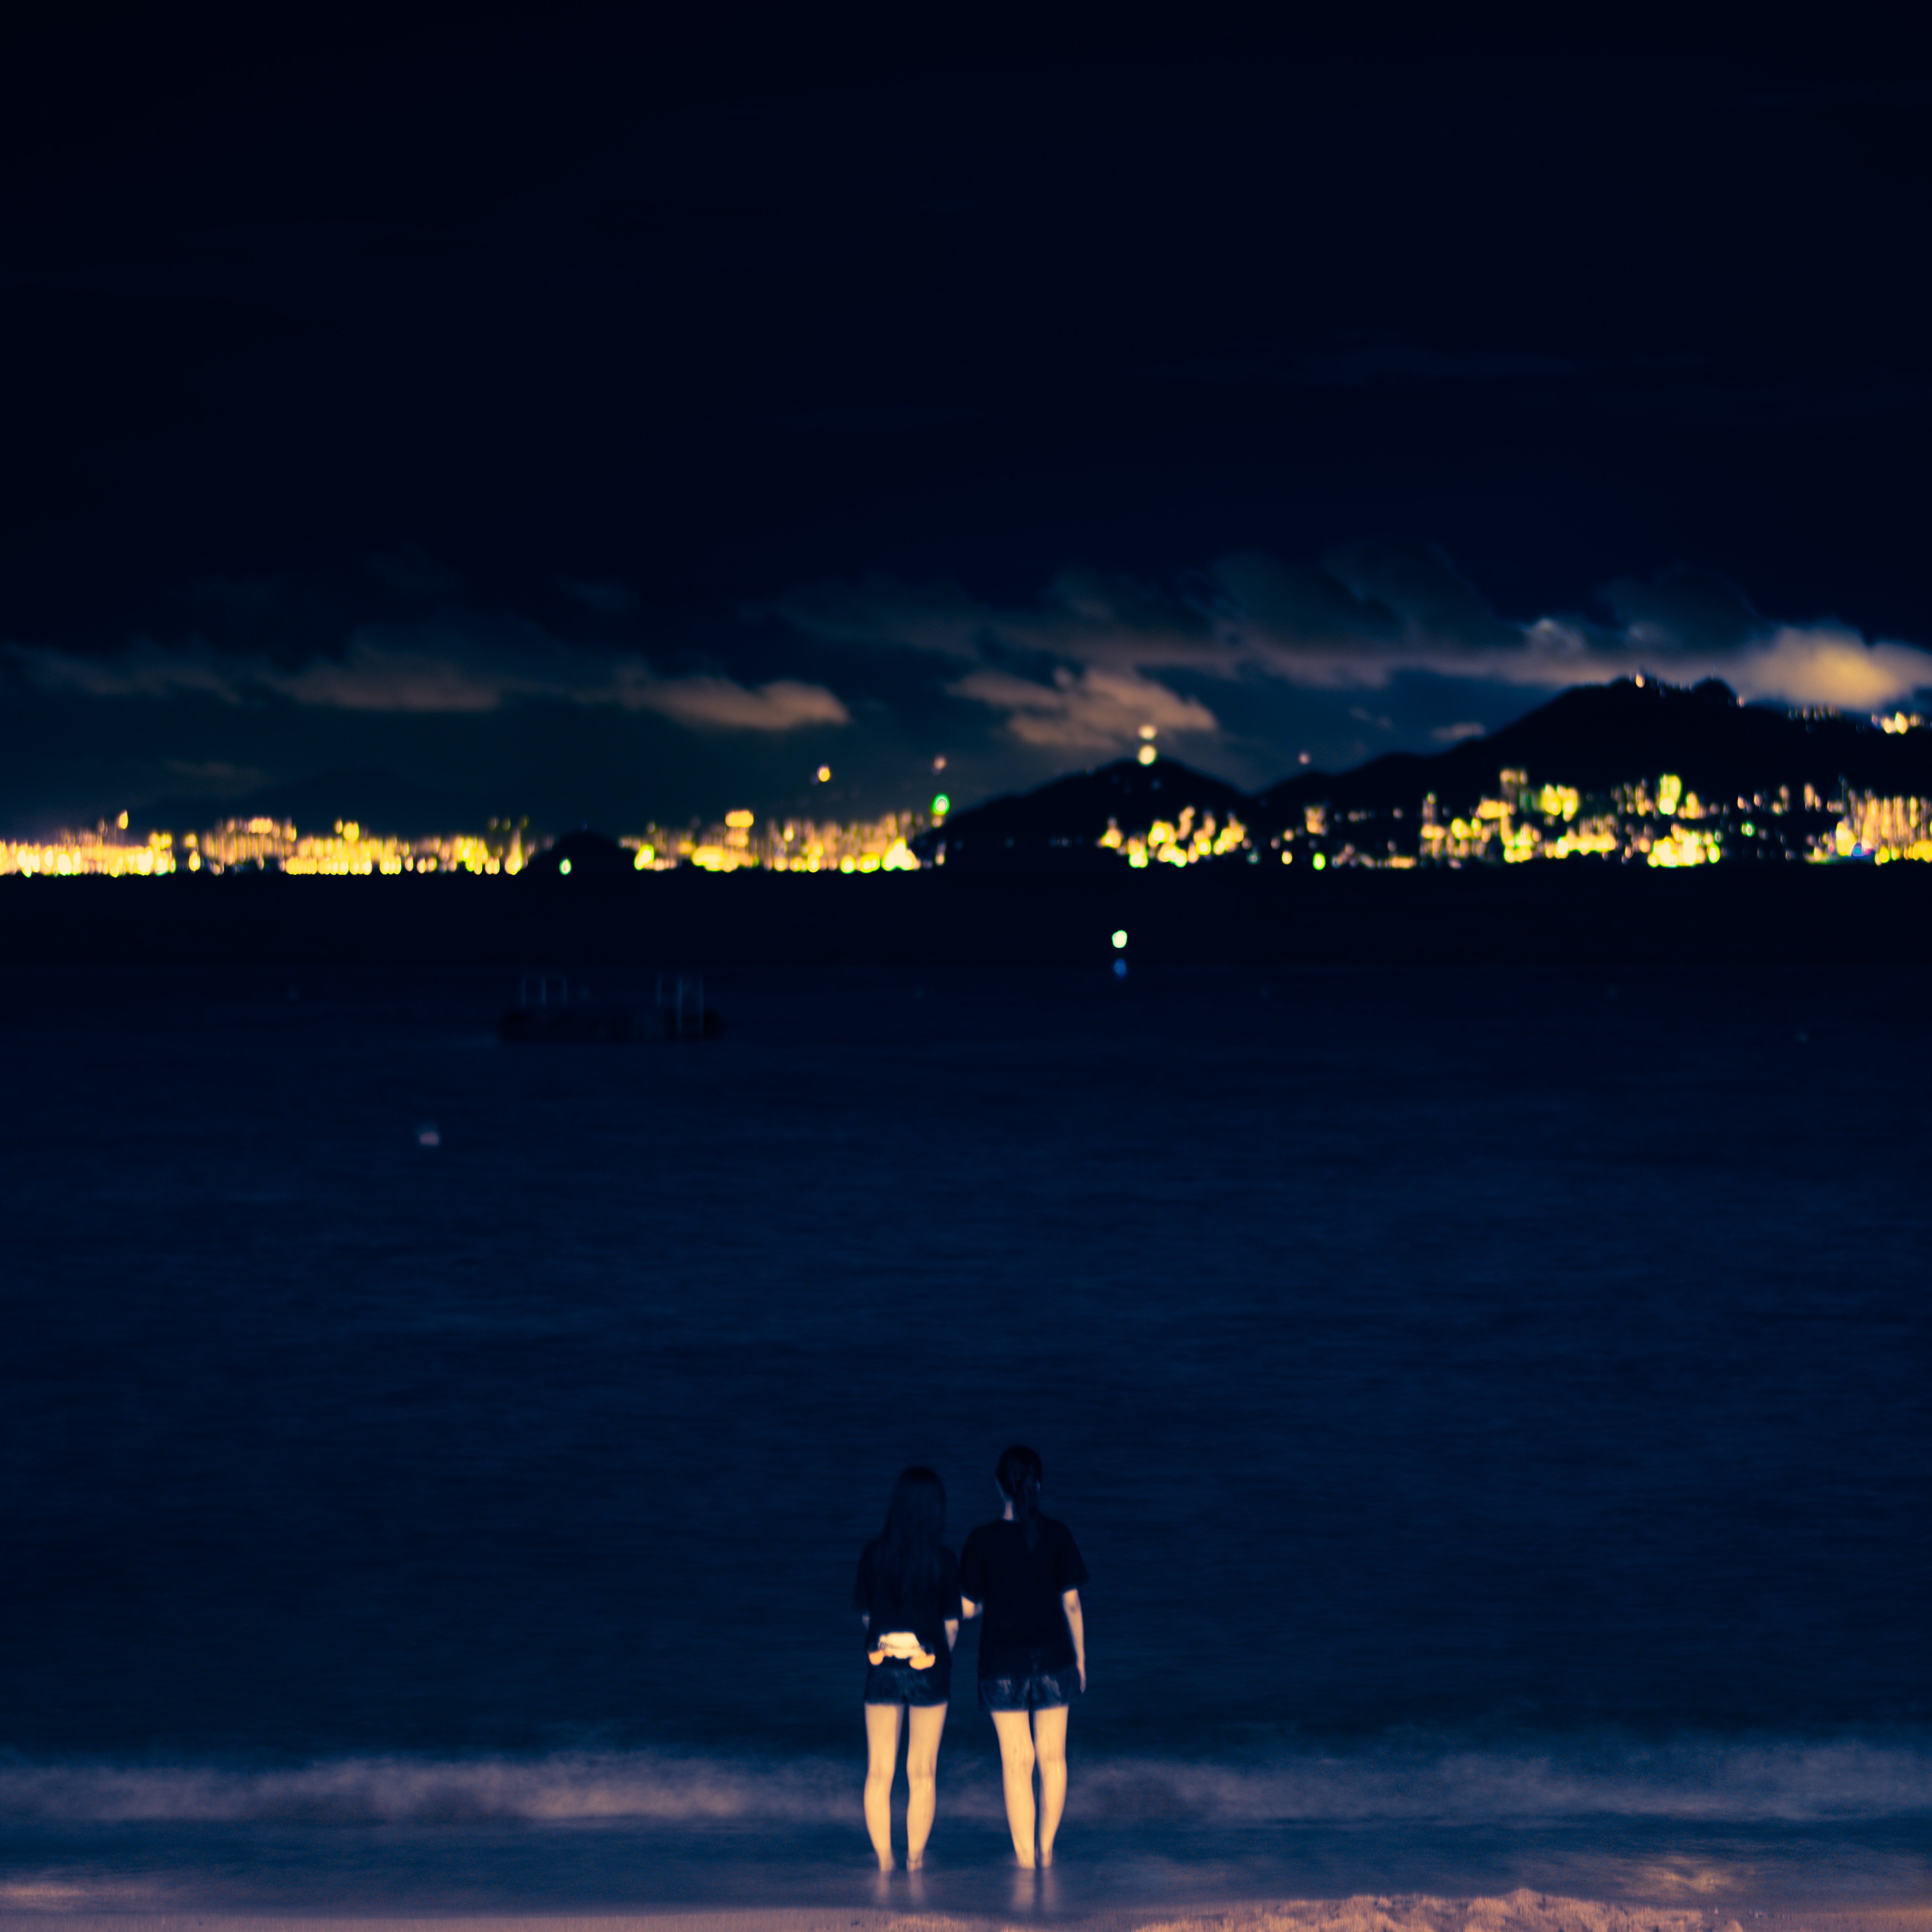
beach, sea, coast, ocean, horizon, light, cloud, sky, sunset, night, wave, dawn, dusk, evening, darkness, atmosphere of earth